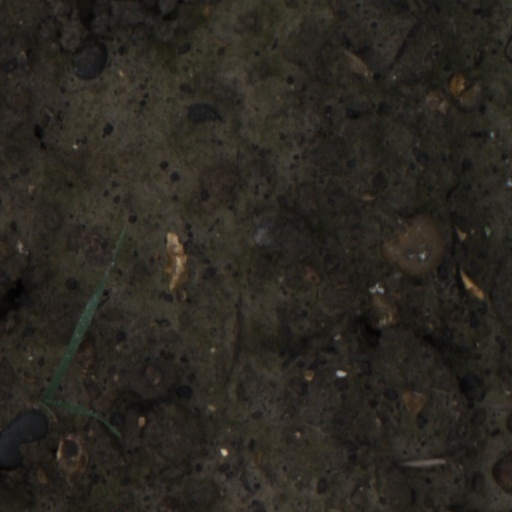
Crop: wheat